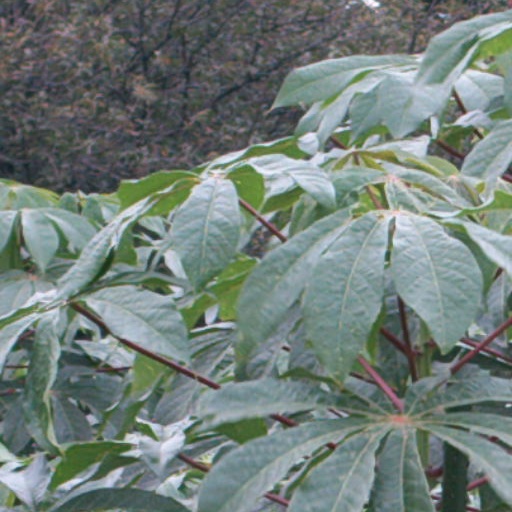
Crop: cassava